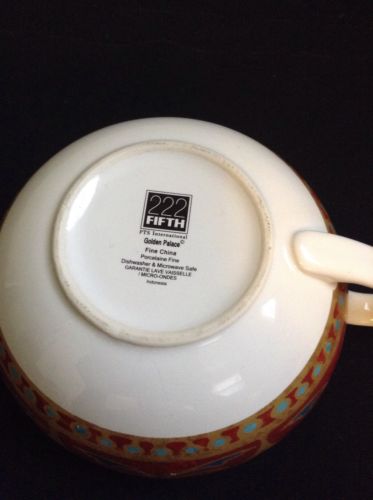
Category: mug